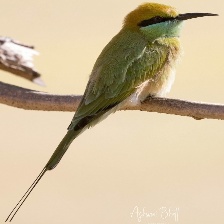
Species: ASIAN GREEN BEE EATER
Scientific name: MEROPS ORIENTALIS
ImageNet parent category: bee_eater